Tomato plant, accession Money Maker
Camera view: bottom (45 deg); turntable rotation: 270 degrees
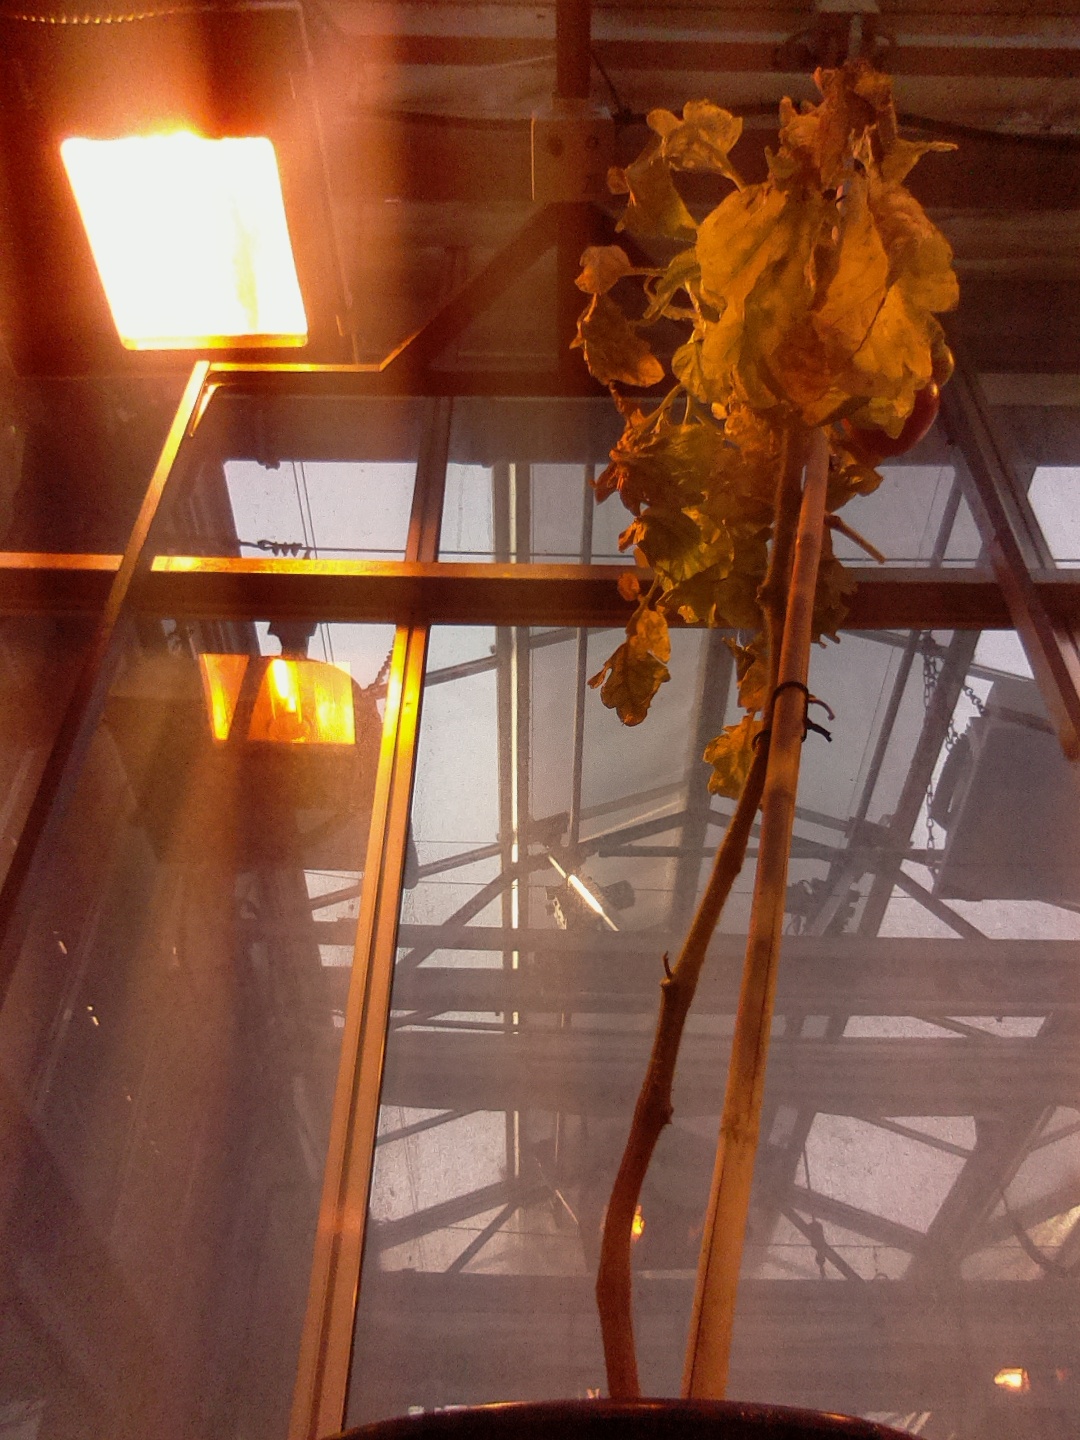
BBCH growth stage 81: 10%-20% of fruits show typical fully ripe color